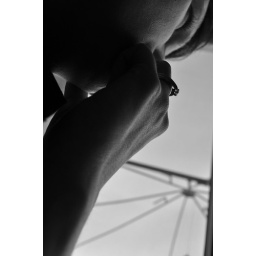
Sitting by the window... black and white